Haerlempjes

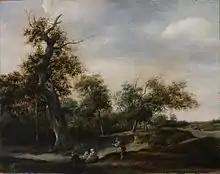
Even the genre painter Jan Steen produced some dune landscapes in Haarlem in the 1640s, though it is unknown whether he painted any "Haerlempjes"

The popularity of such river-based cityscapes were offset by another type of landscape with dunes or windmills that included a Haarlem cityscape on the horizon.